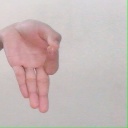
अक्षर: ज्ञ